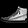
Label: Sneaker